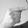
ASL letter: G